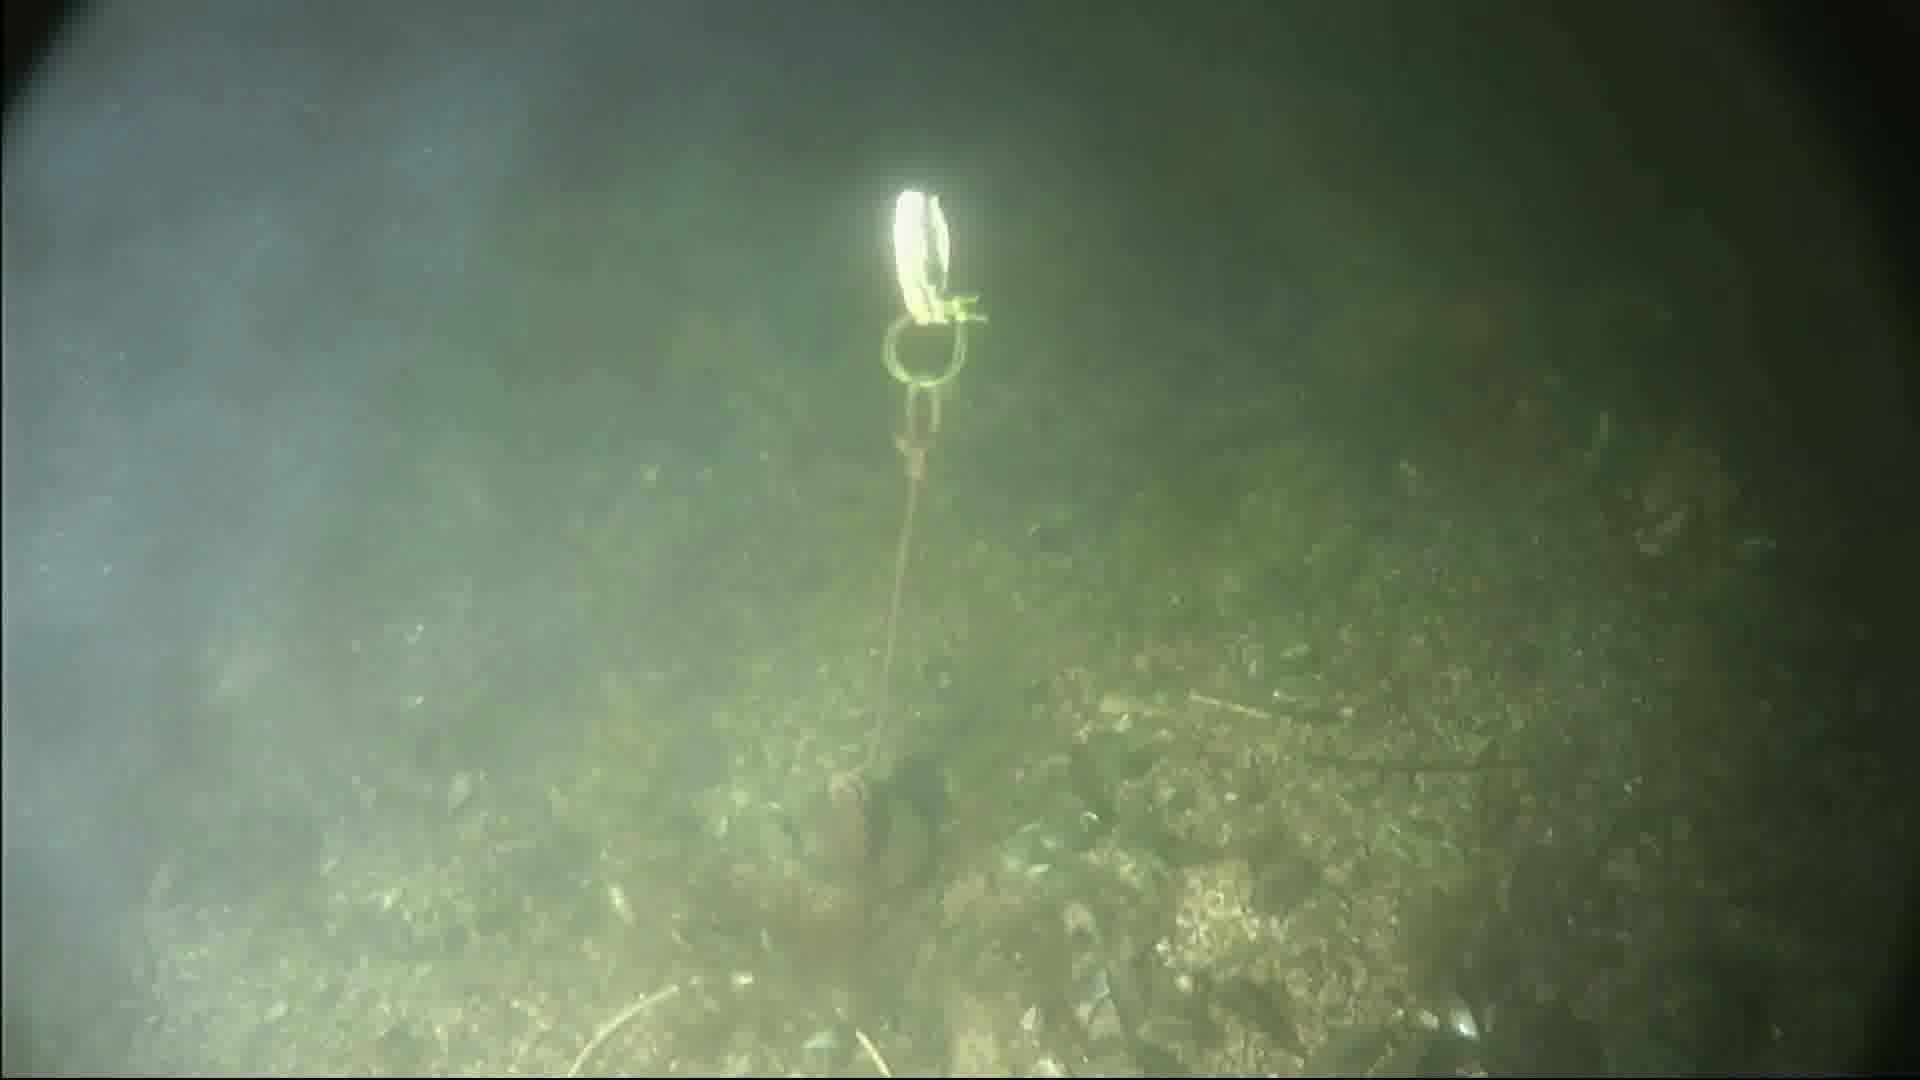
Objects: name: crab